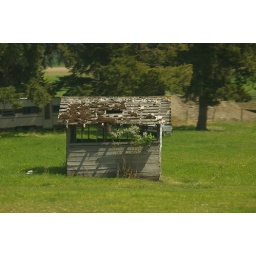
An old building in a field in B.C.